Born Ruffians

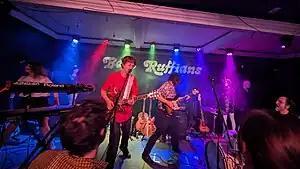
Born Ruffians performing in Windsor, Ontario in 2023

In 2007, they released the single "Hummingbird," which was included on their first album "Red, Yellow & Blue". Born Ruffians' "Red, Yellow & Blue" was nominated in the 8th Annual Independent Music Awards for Pop/Rock Album of the year.